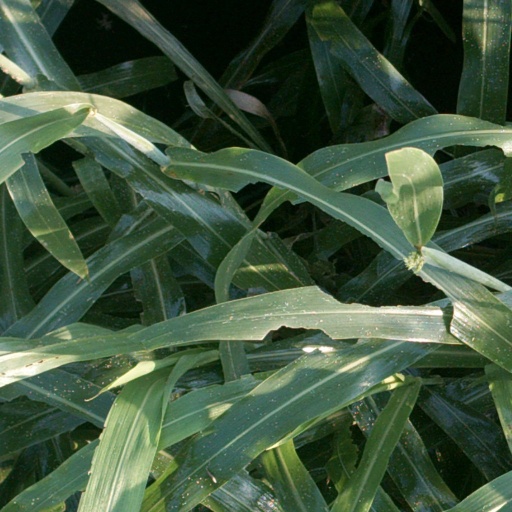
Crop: sorghum